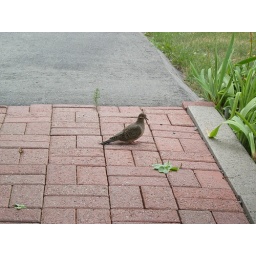
This bird has been hanging out in front of our house for a couple days now.